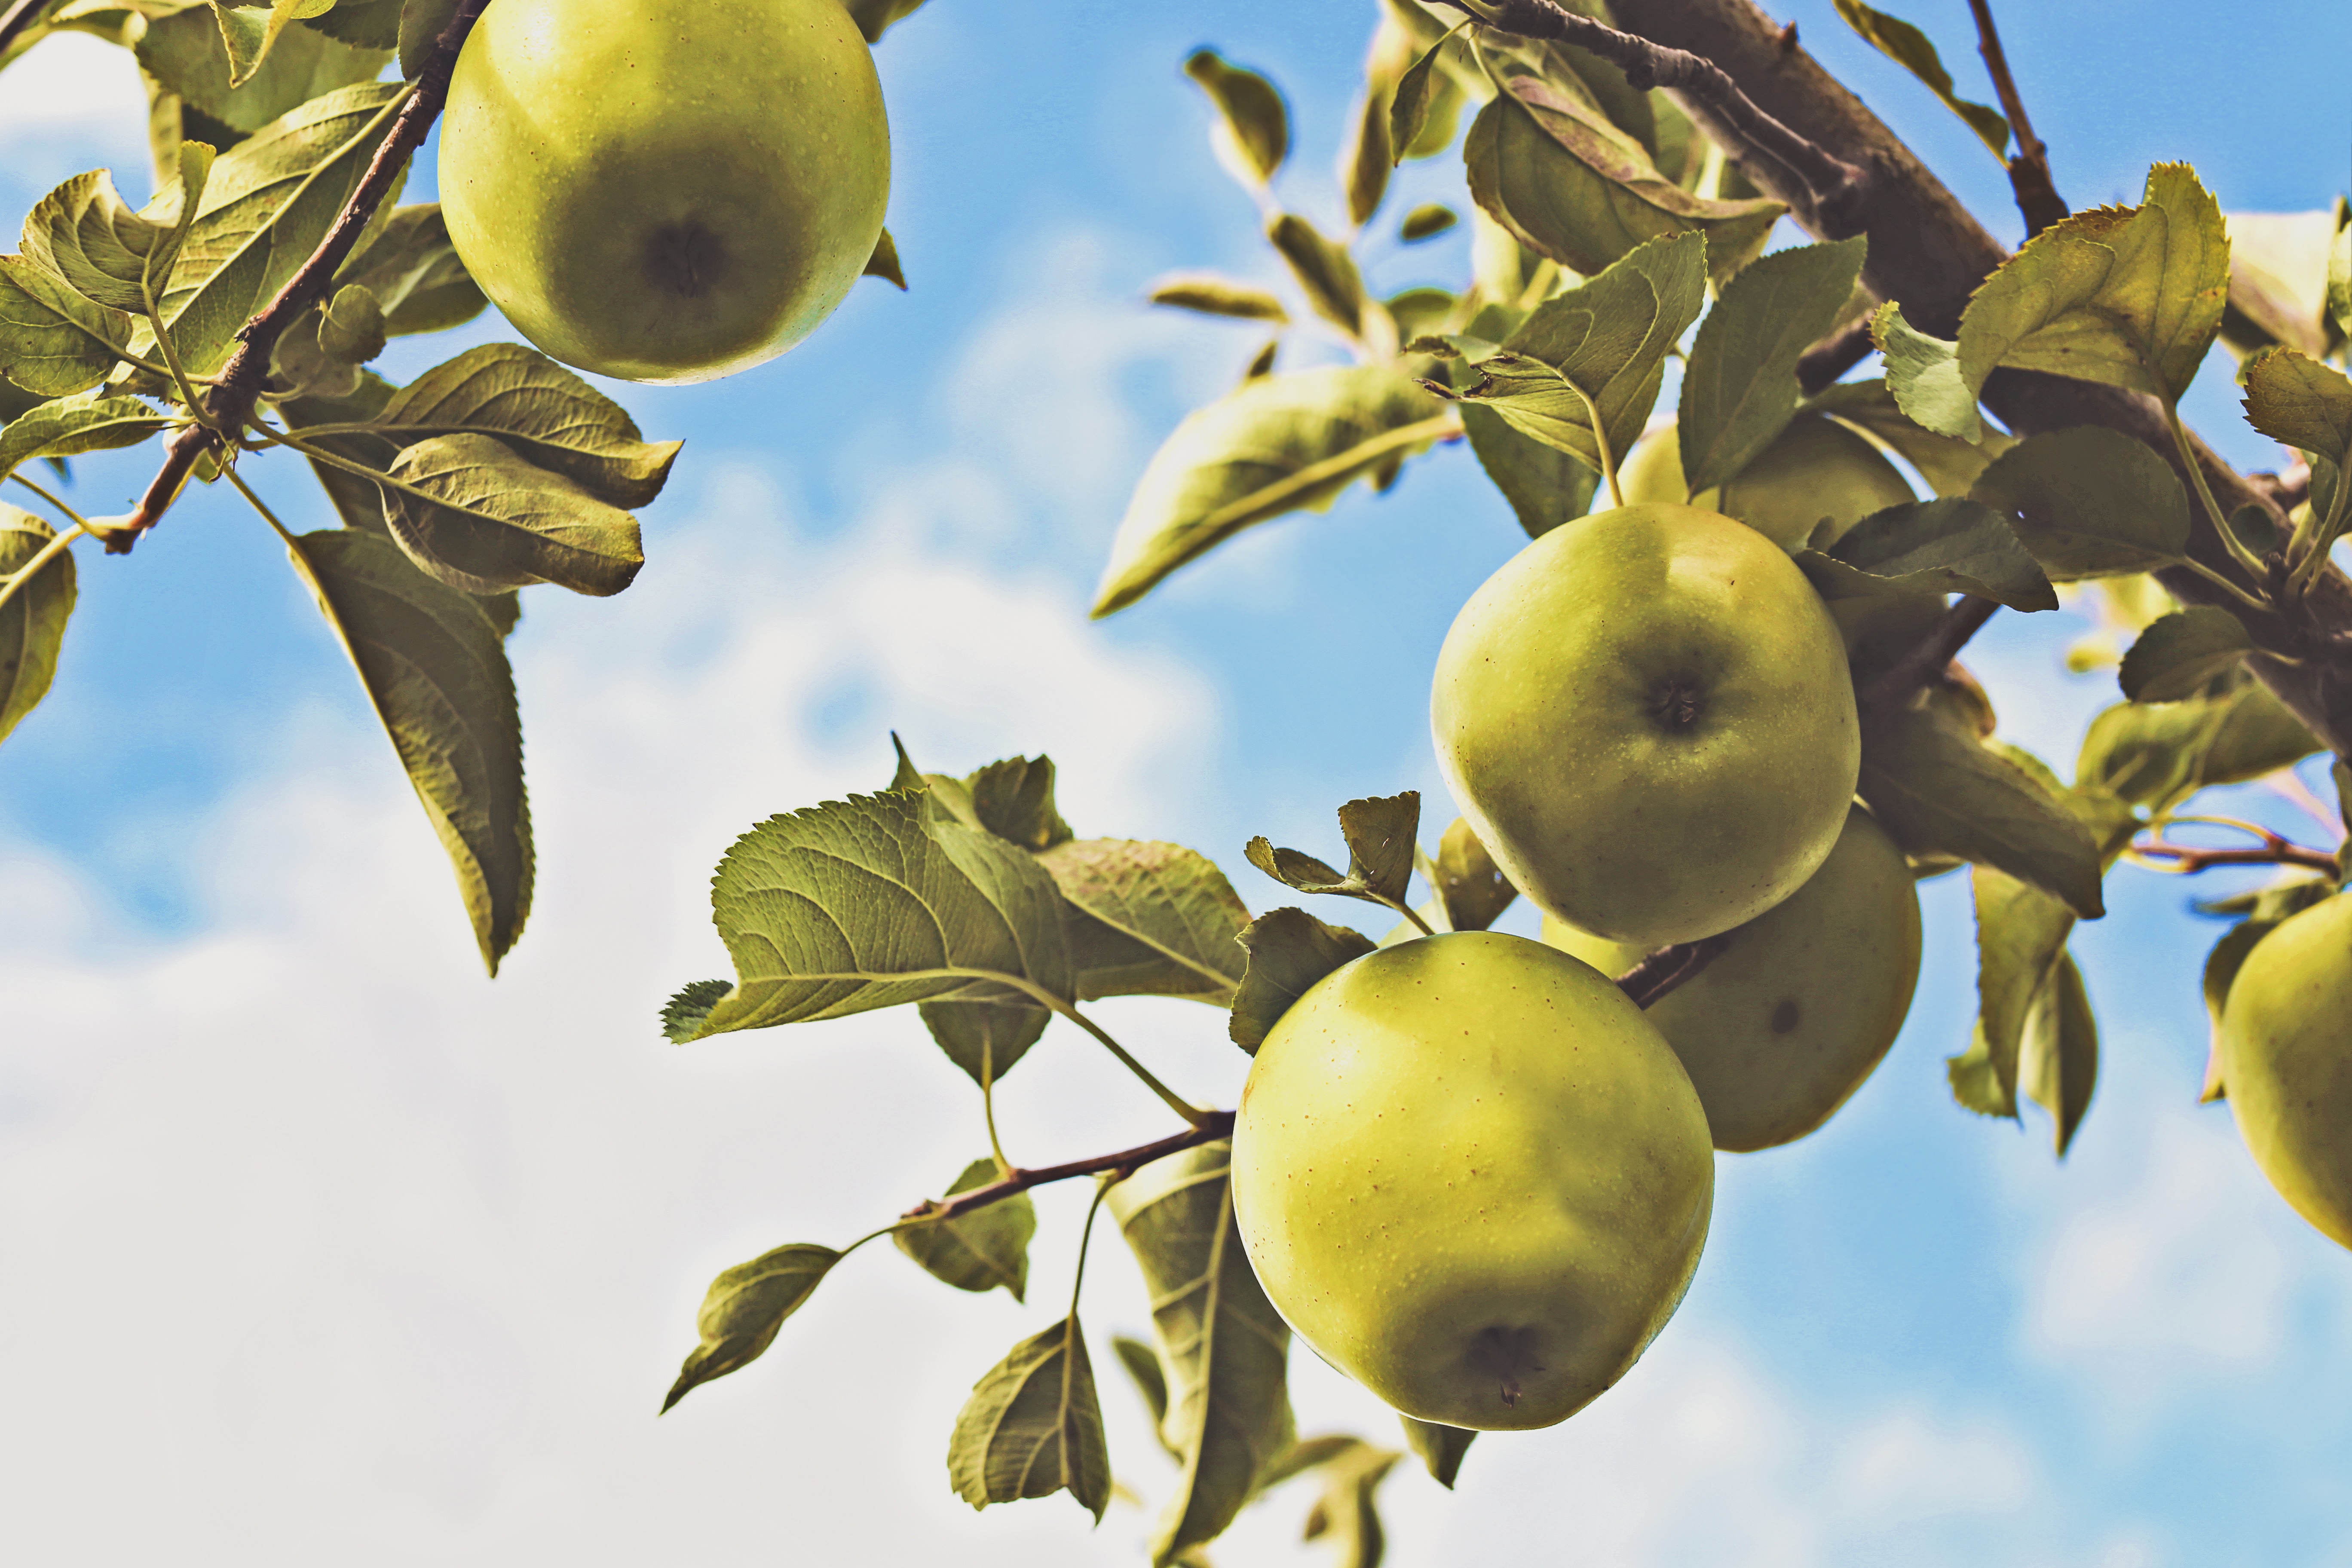
apple, tree, branch, plant, fruit, leaf, flower, food, produce, flora, flowering plant, land plant